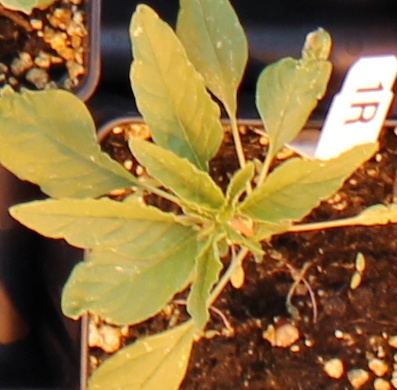
Label: Waterhemp